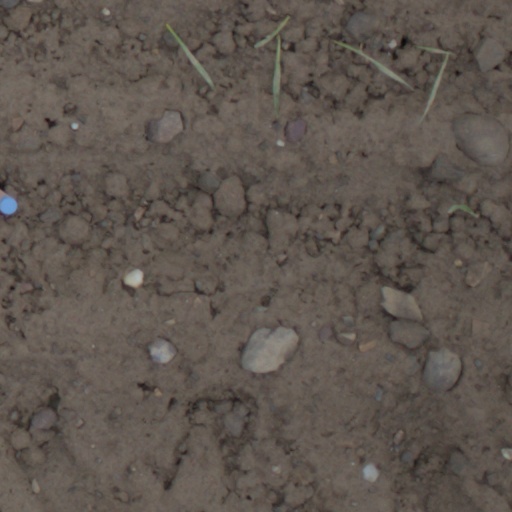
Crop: wheat